Peter Hook & the Light

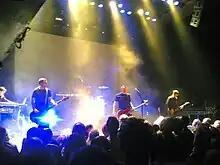
Peter Hook & The Light performing at the Paard van Troje in The Hague, Netherlands (28 May 2011)

Hook and his band began 2011 with more European tour dates, taking in Portugal, France, Spain, Netherlands, Finland and Norway. The band's debut EP, "1102 | 2011 EP", was released on 9 May 2011. It features four Joy Division songs, one of which is a rework of "Pictures In My Mind" which was unreleased at that time.